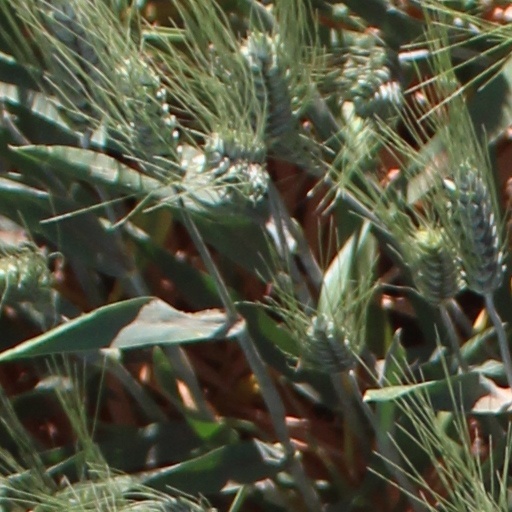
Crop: wheat